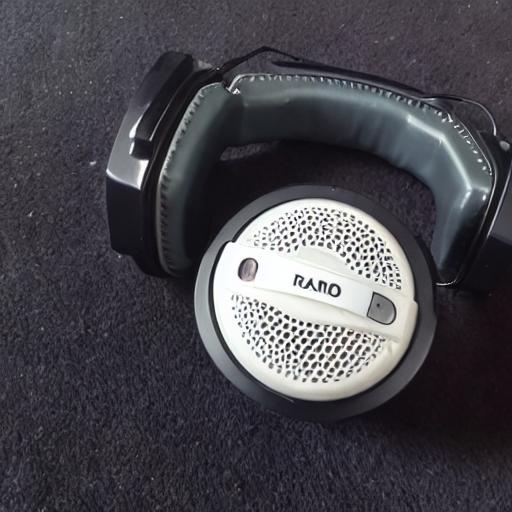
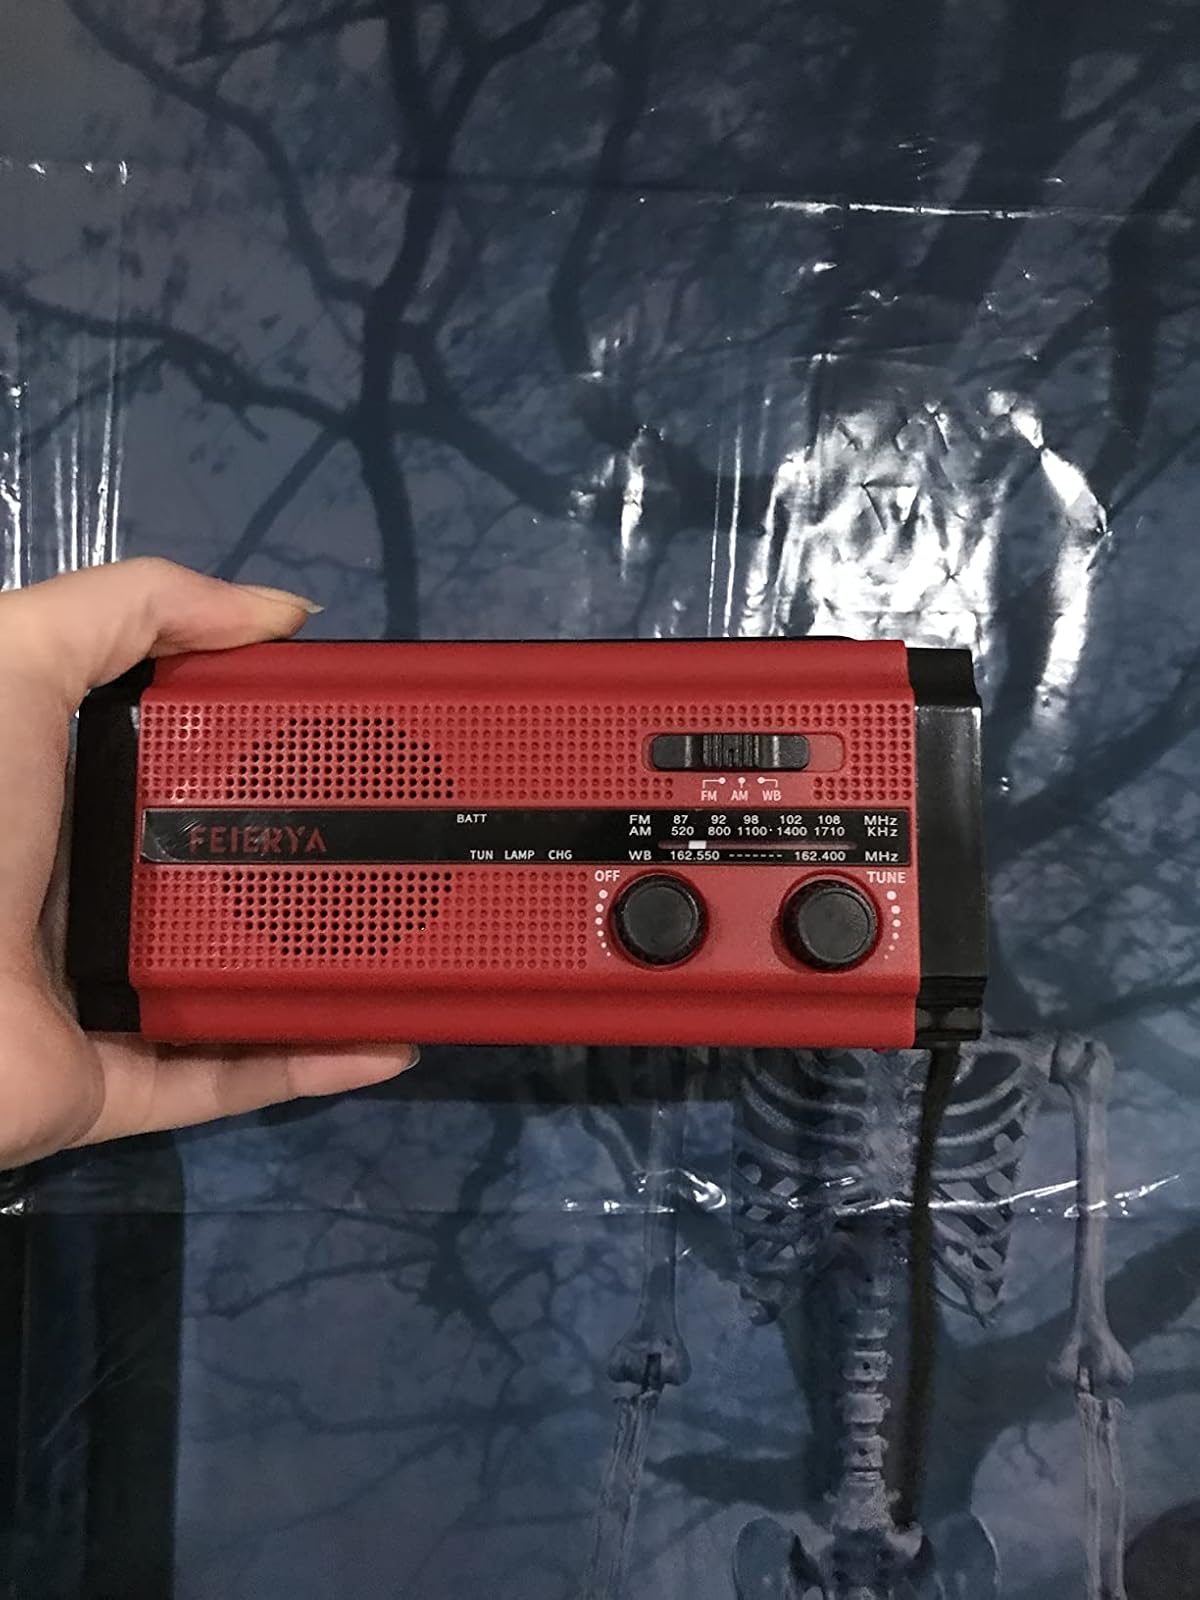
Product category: radio
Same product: no